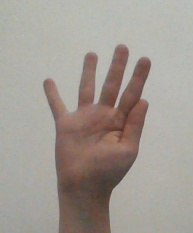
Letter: sheen